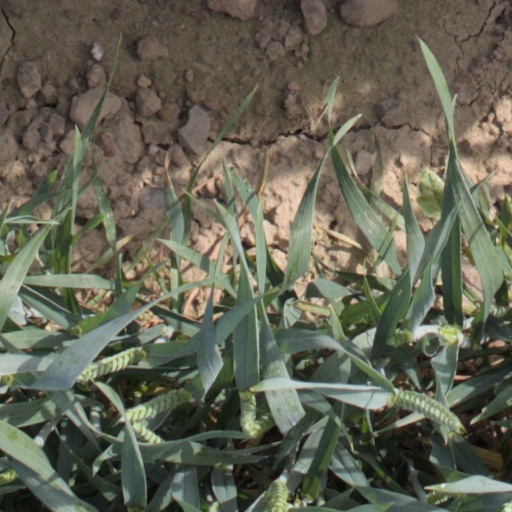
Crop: wheat